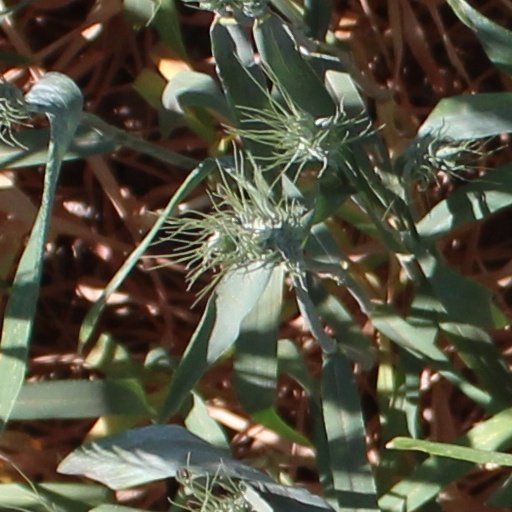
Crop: wheat